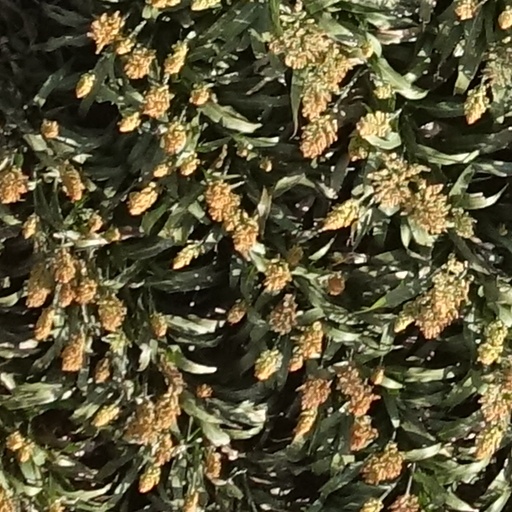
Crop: sorghum